Sleeping Beauty (1959 film)

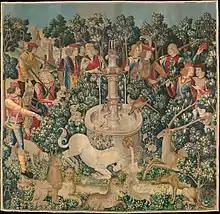
"The Unicorn Tapestries" are credited for providing a starting point in the film's artistic direction.

To distinguish "Sleeping Beauty" from his previous features, Walt Disney decided to take a different approach to the film's visual design. After one of the story meetings, he told Eric Larson that he needed a "moving illustration", and did not care how long it would take. By December 1952, Kay Nielsen was the first to create styling sketches for the film, which suggested an ethereal design with soft colors. The film's production designer Ken Anderson was impressed with the artwork, but felt that Nielsen's pastel paintings would be difficult to translate into animation. Disney tasked John Hench to help interpret Nielsen's artwork with opaque cel paint, but Nielsen left the studio by April 1953. The film's tapestry-like style developed after Hench's visit to the Cloisters, where he saw the "Unicorn Tapestries" series. Hench brought reproductions of the tapestries back to the studio, and made sketches inspired by the museum visit, suggesting them as a visual template for the film's design. Disney approved the idea, and background artist Eyvind Earle made trial paintings based on Hench's sketches. Wanting "Sleeping Beauty" to have a unified look from beginning to end, Disney made Earle both the film's color stylist and its artistic director, giving him unprecedented control of the film's visual appearance. "Sleeping Beauty" was the first film of the studio in which background paintings defined its art direction.